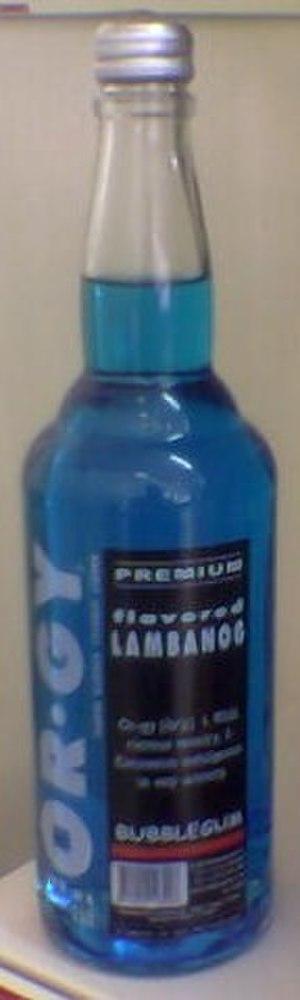
La cuisine philippine est la cuisine traditionnelle des Philippines. C'est un style de cuisine qui a évolué à partir d'une base austronésienne. Elle s'est modifiée sous l'influence des cuisines indienne, chinoise, espagnole et américaine, en parallèle des vagues majeures d'influences qui ont enrichi les cultures de l'archipel. Les éléments extérieurs ont été incorporés en y substituant des ingrédients indigènes et en s'adaptant aux préférences locales.